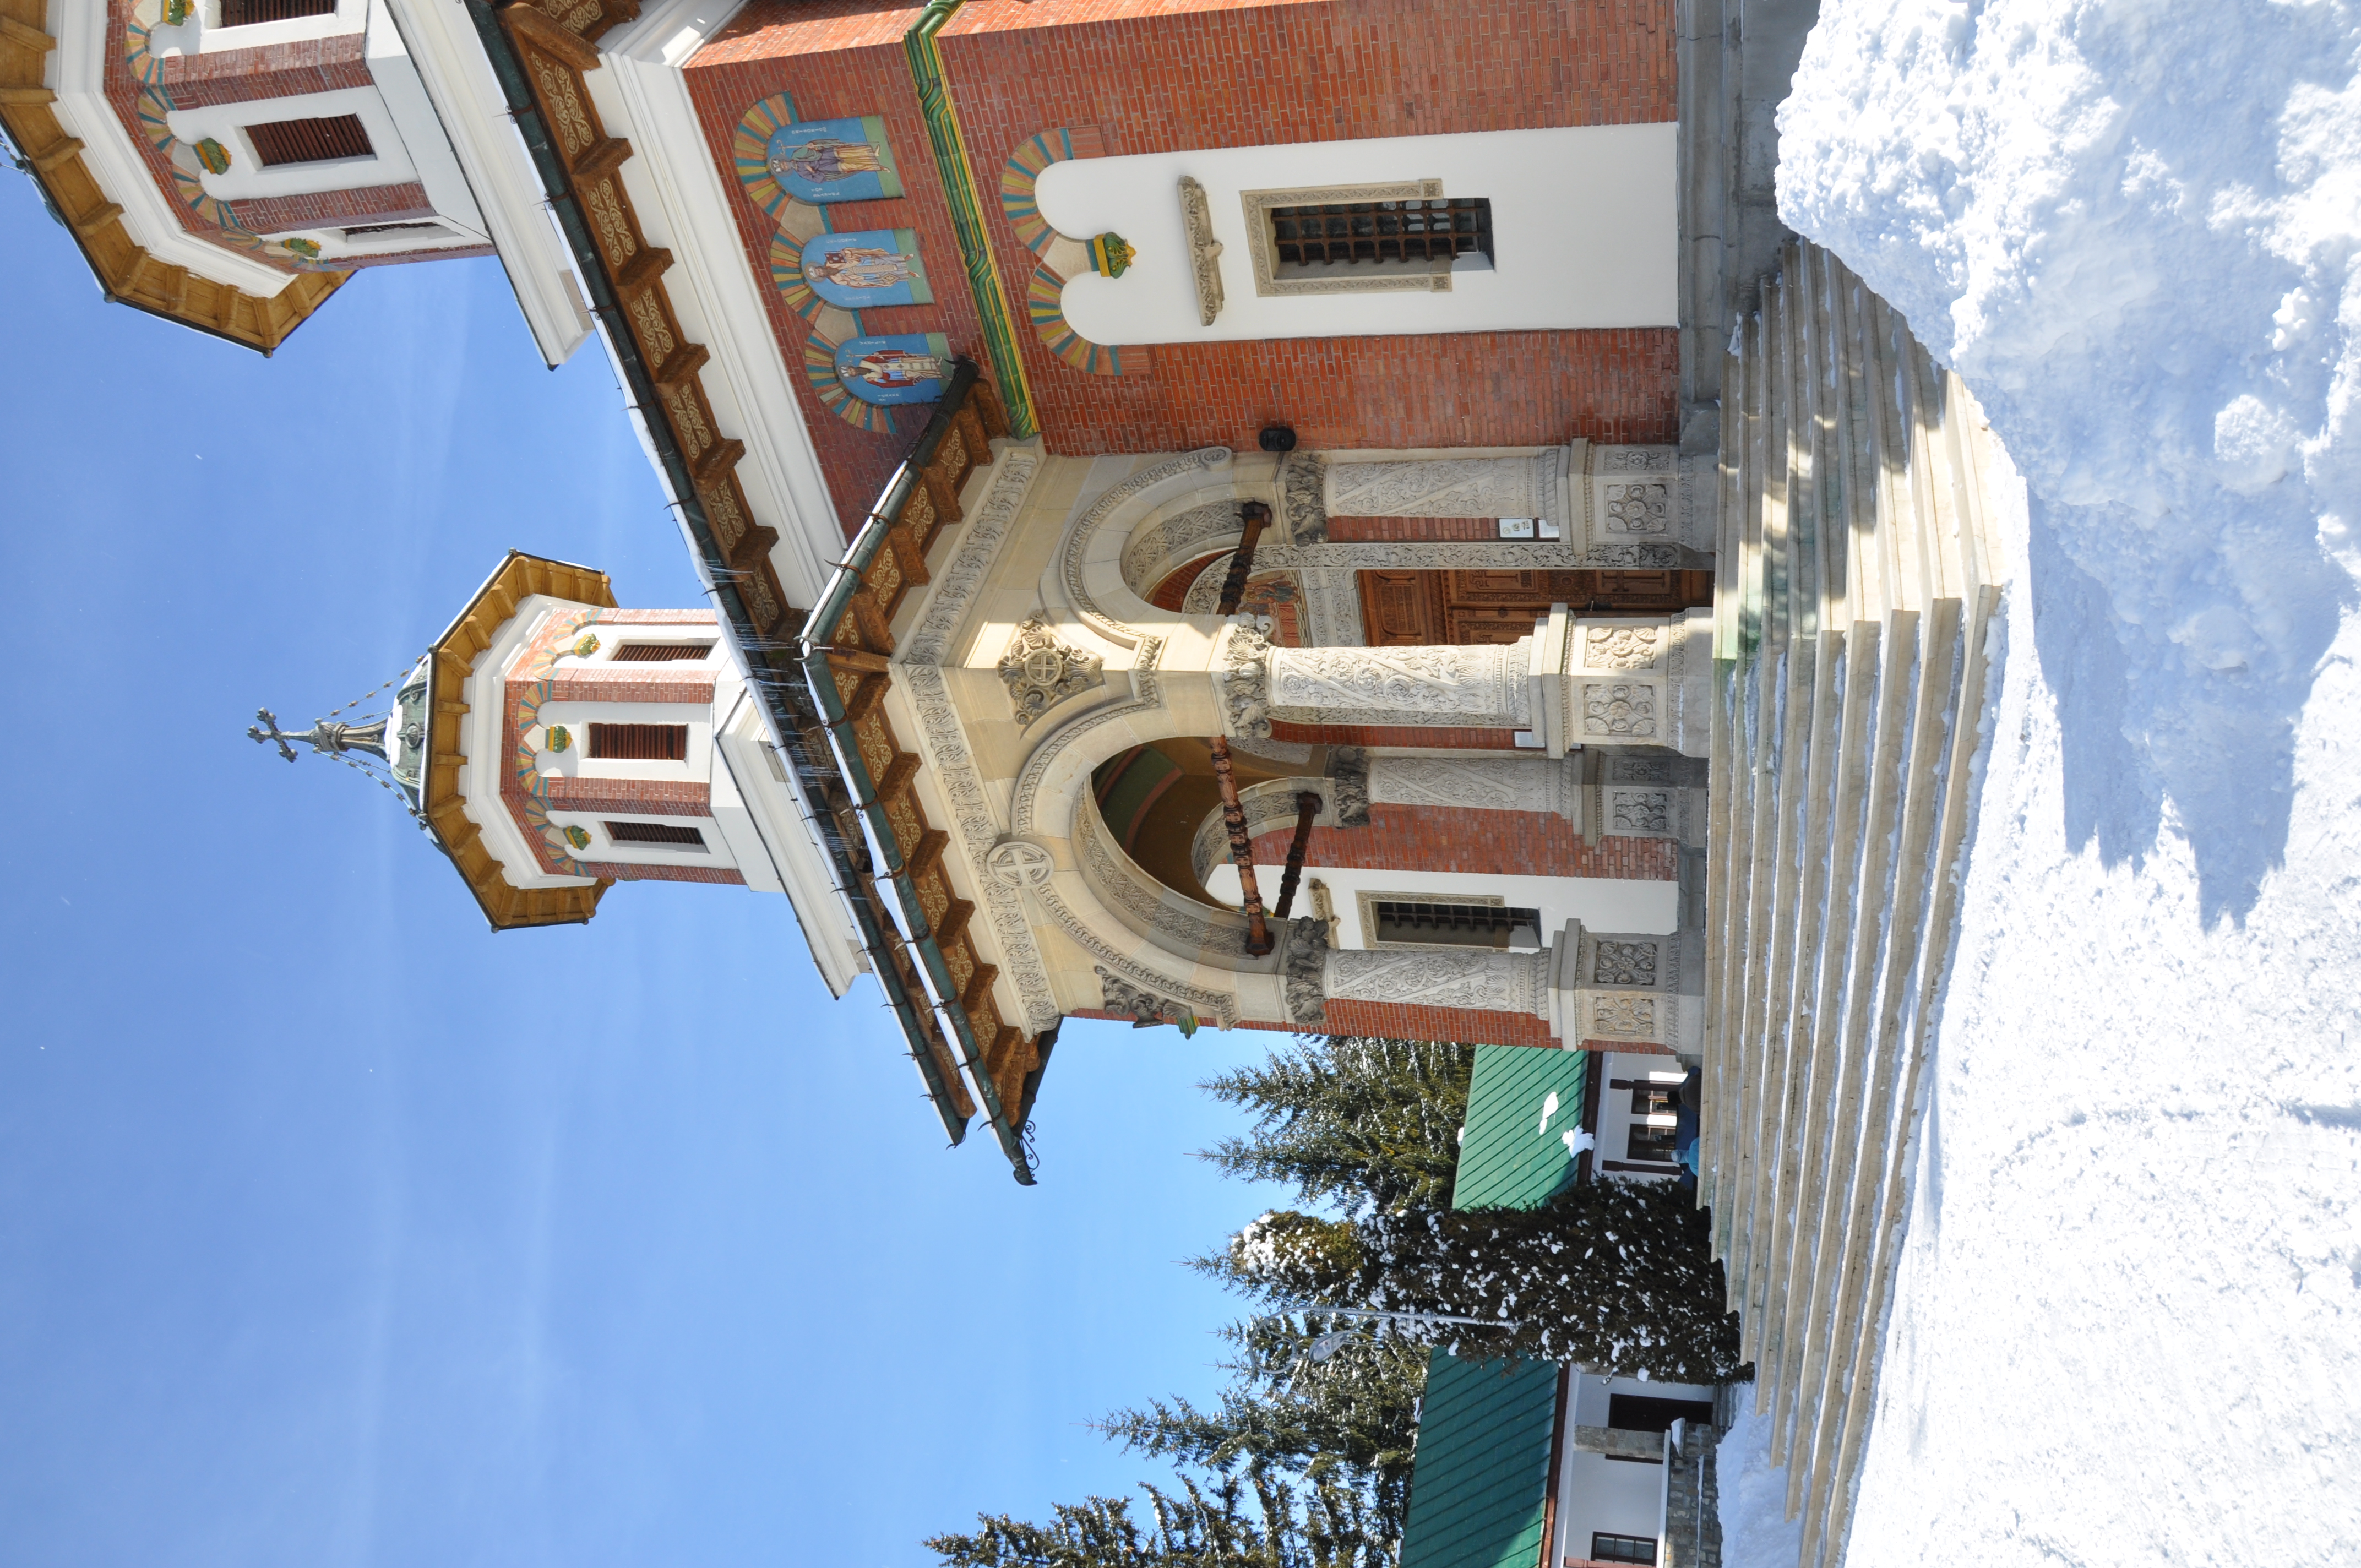
architecture, photography, town, building, monument, photo, religion, facade, church, chapel, christian, place of worship, photos, religious, free, de, monastery, churches, shrine, synagogue, fotografie, christianity, romana, orthodox, eastern, estate, romania, bor, biserica, arhitectura, orthodoxy, romanian, ortodoxa, patrimoniu, manastirea, manastire, ortodoxia, ortodoxie, ecclesiastical, bisericeasc, cladire, edificiu, sinaia, lmiphiiaa16691, cre tinism, cre tin, spanish missions in california